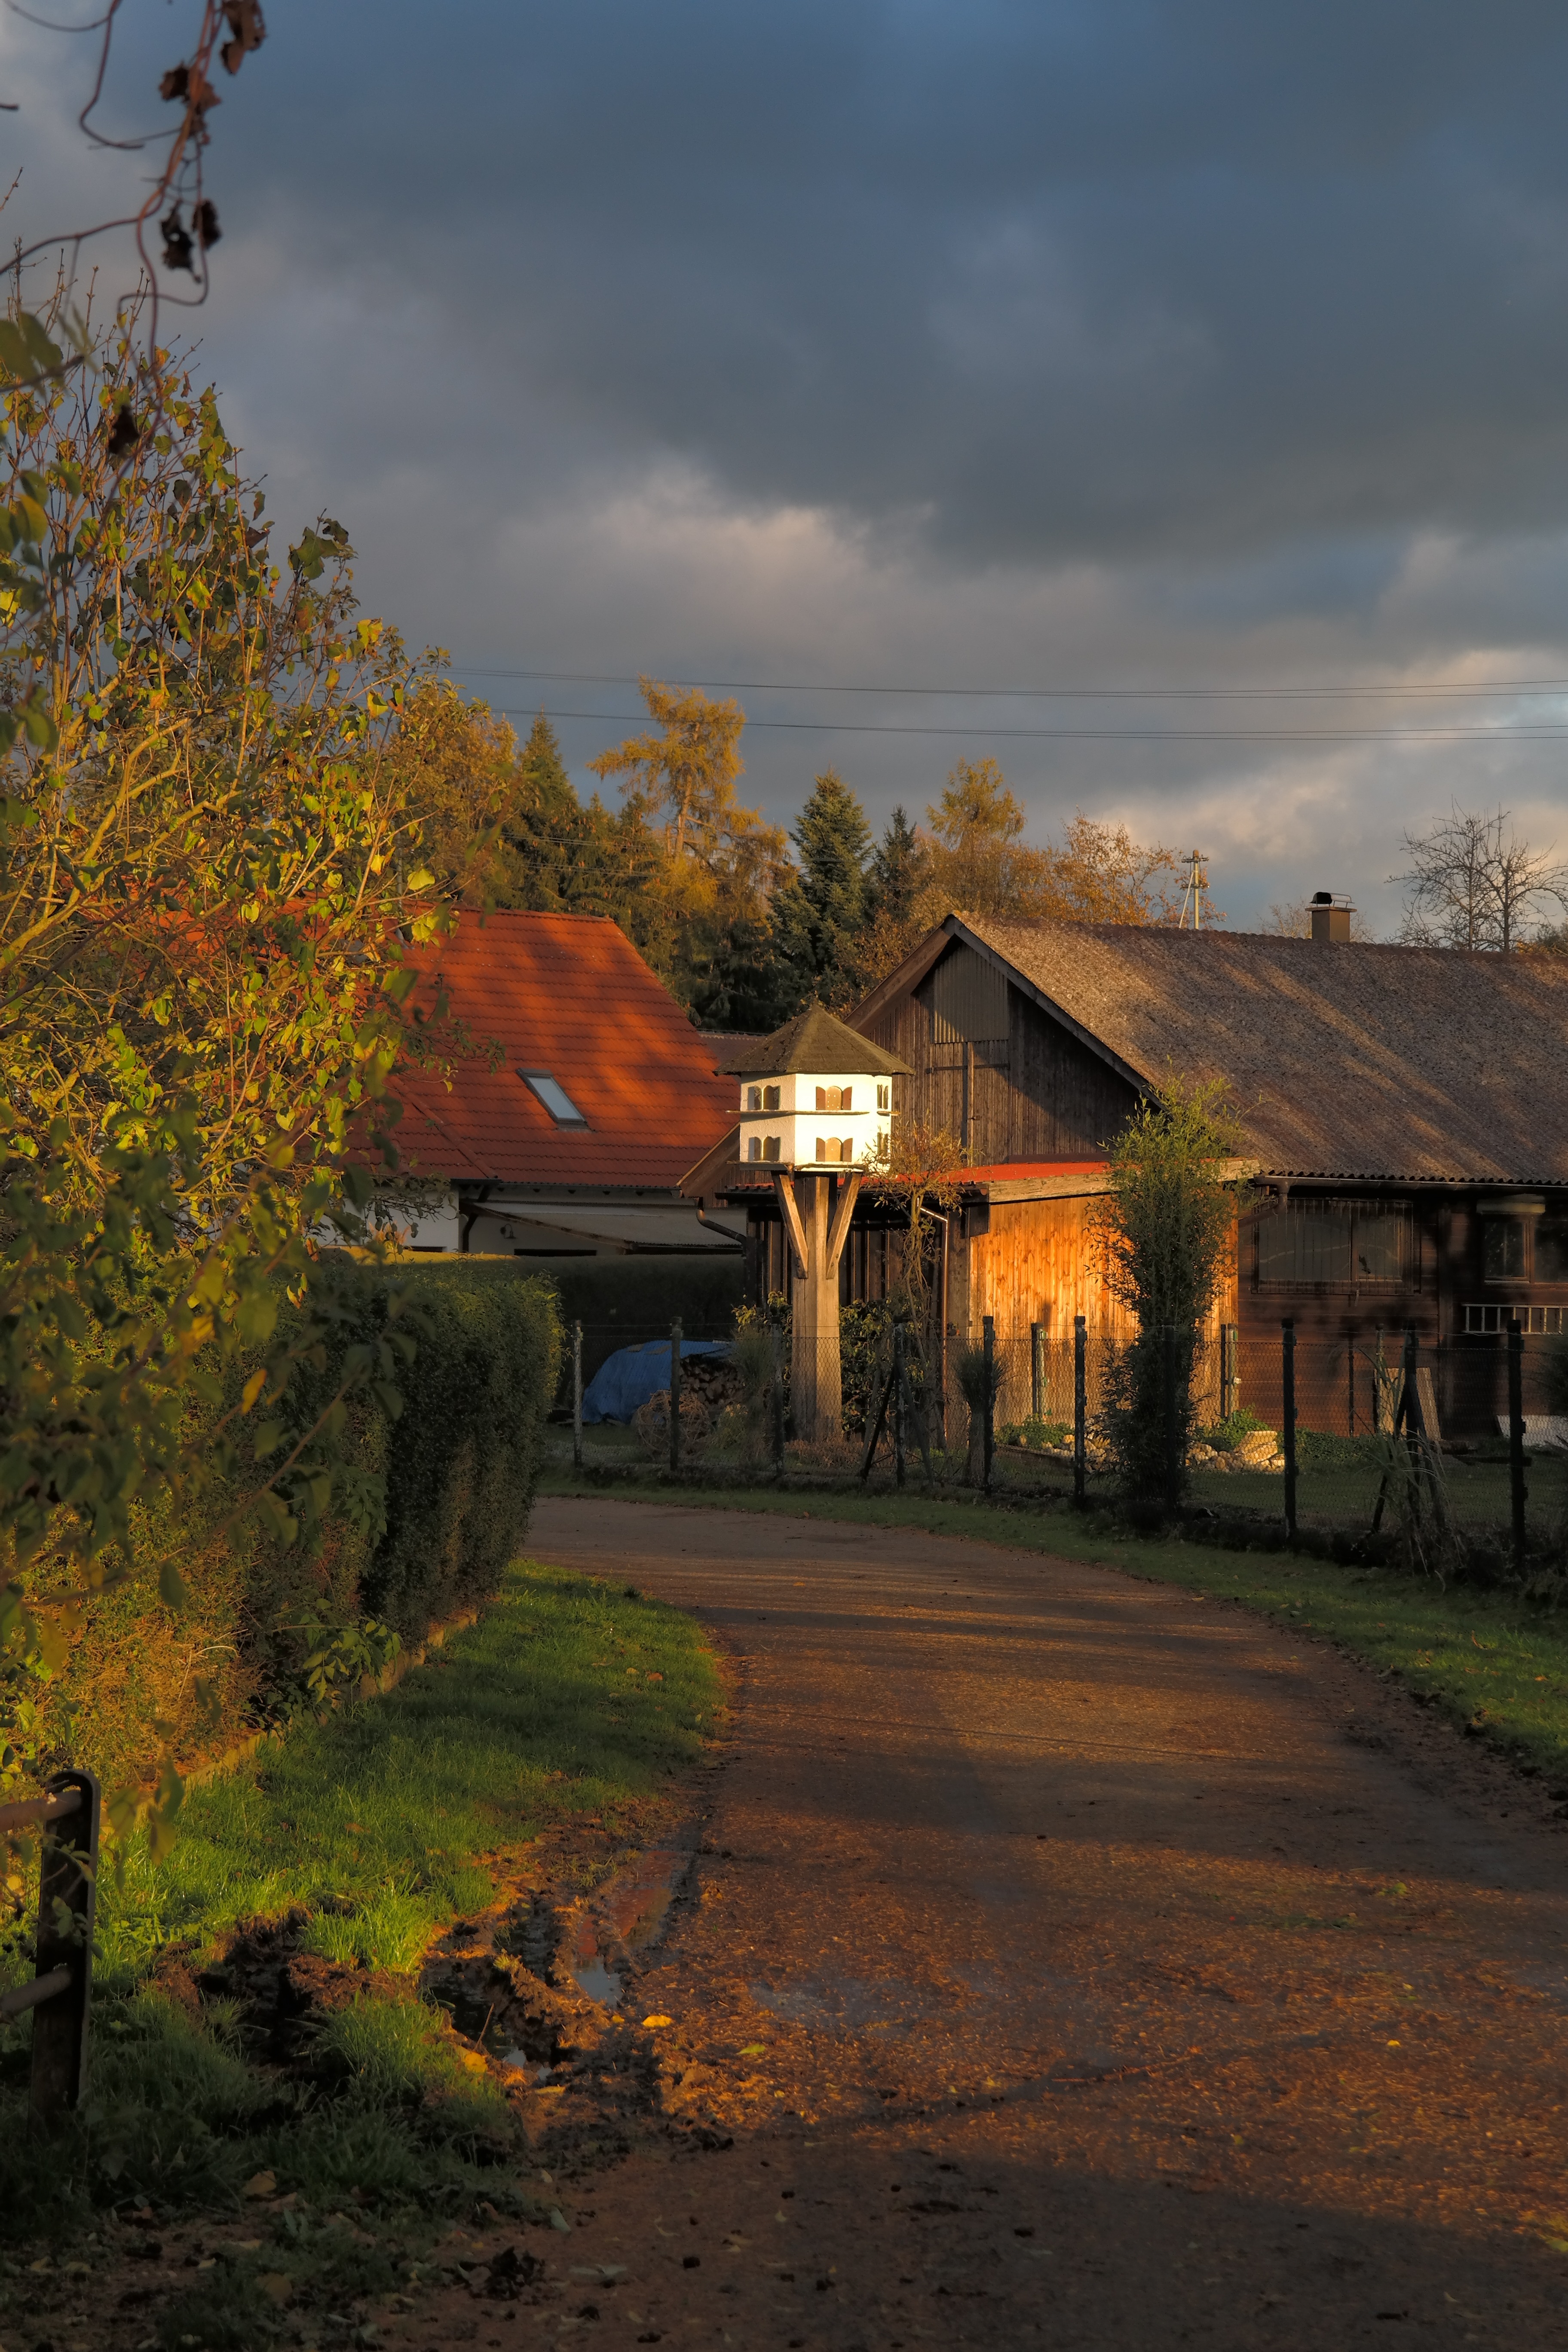
landscape, tree, nature, plant, sky, sunset, road, farm, house, sunlight, morning, leaf, flower, town, hut, village, evening, autumn, agriculture, season, bird feeding, feeding, away, aviary, rural area, autumn light, pigeon house, evening light, autumn sun, scheuer, urban area, pigeon keeping